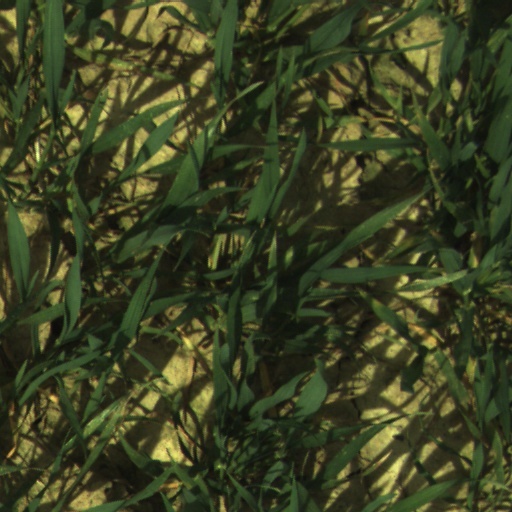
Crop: wheat